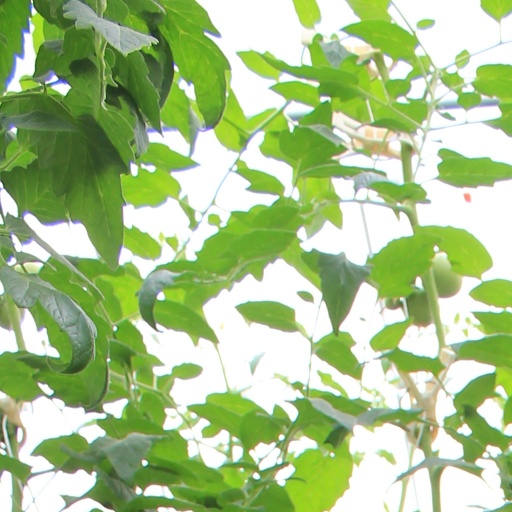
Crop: tomato